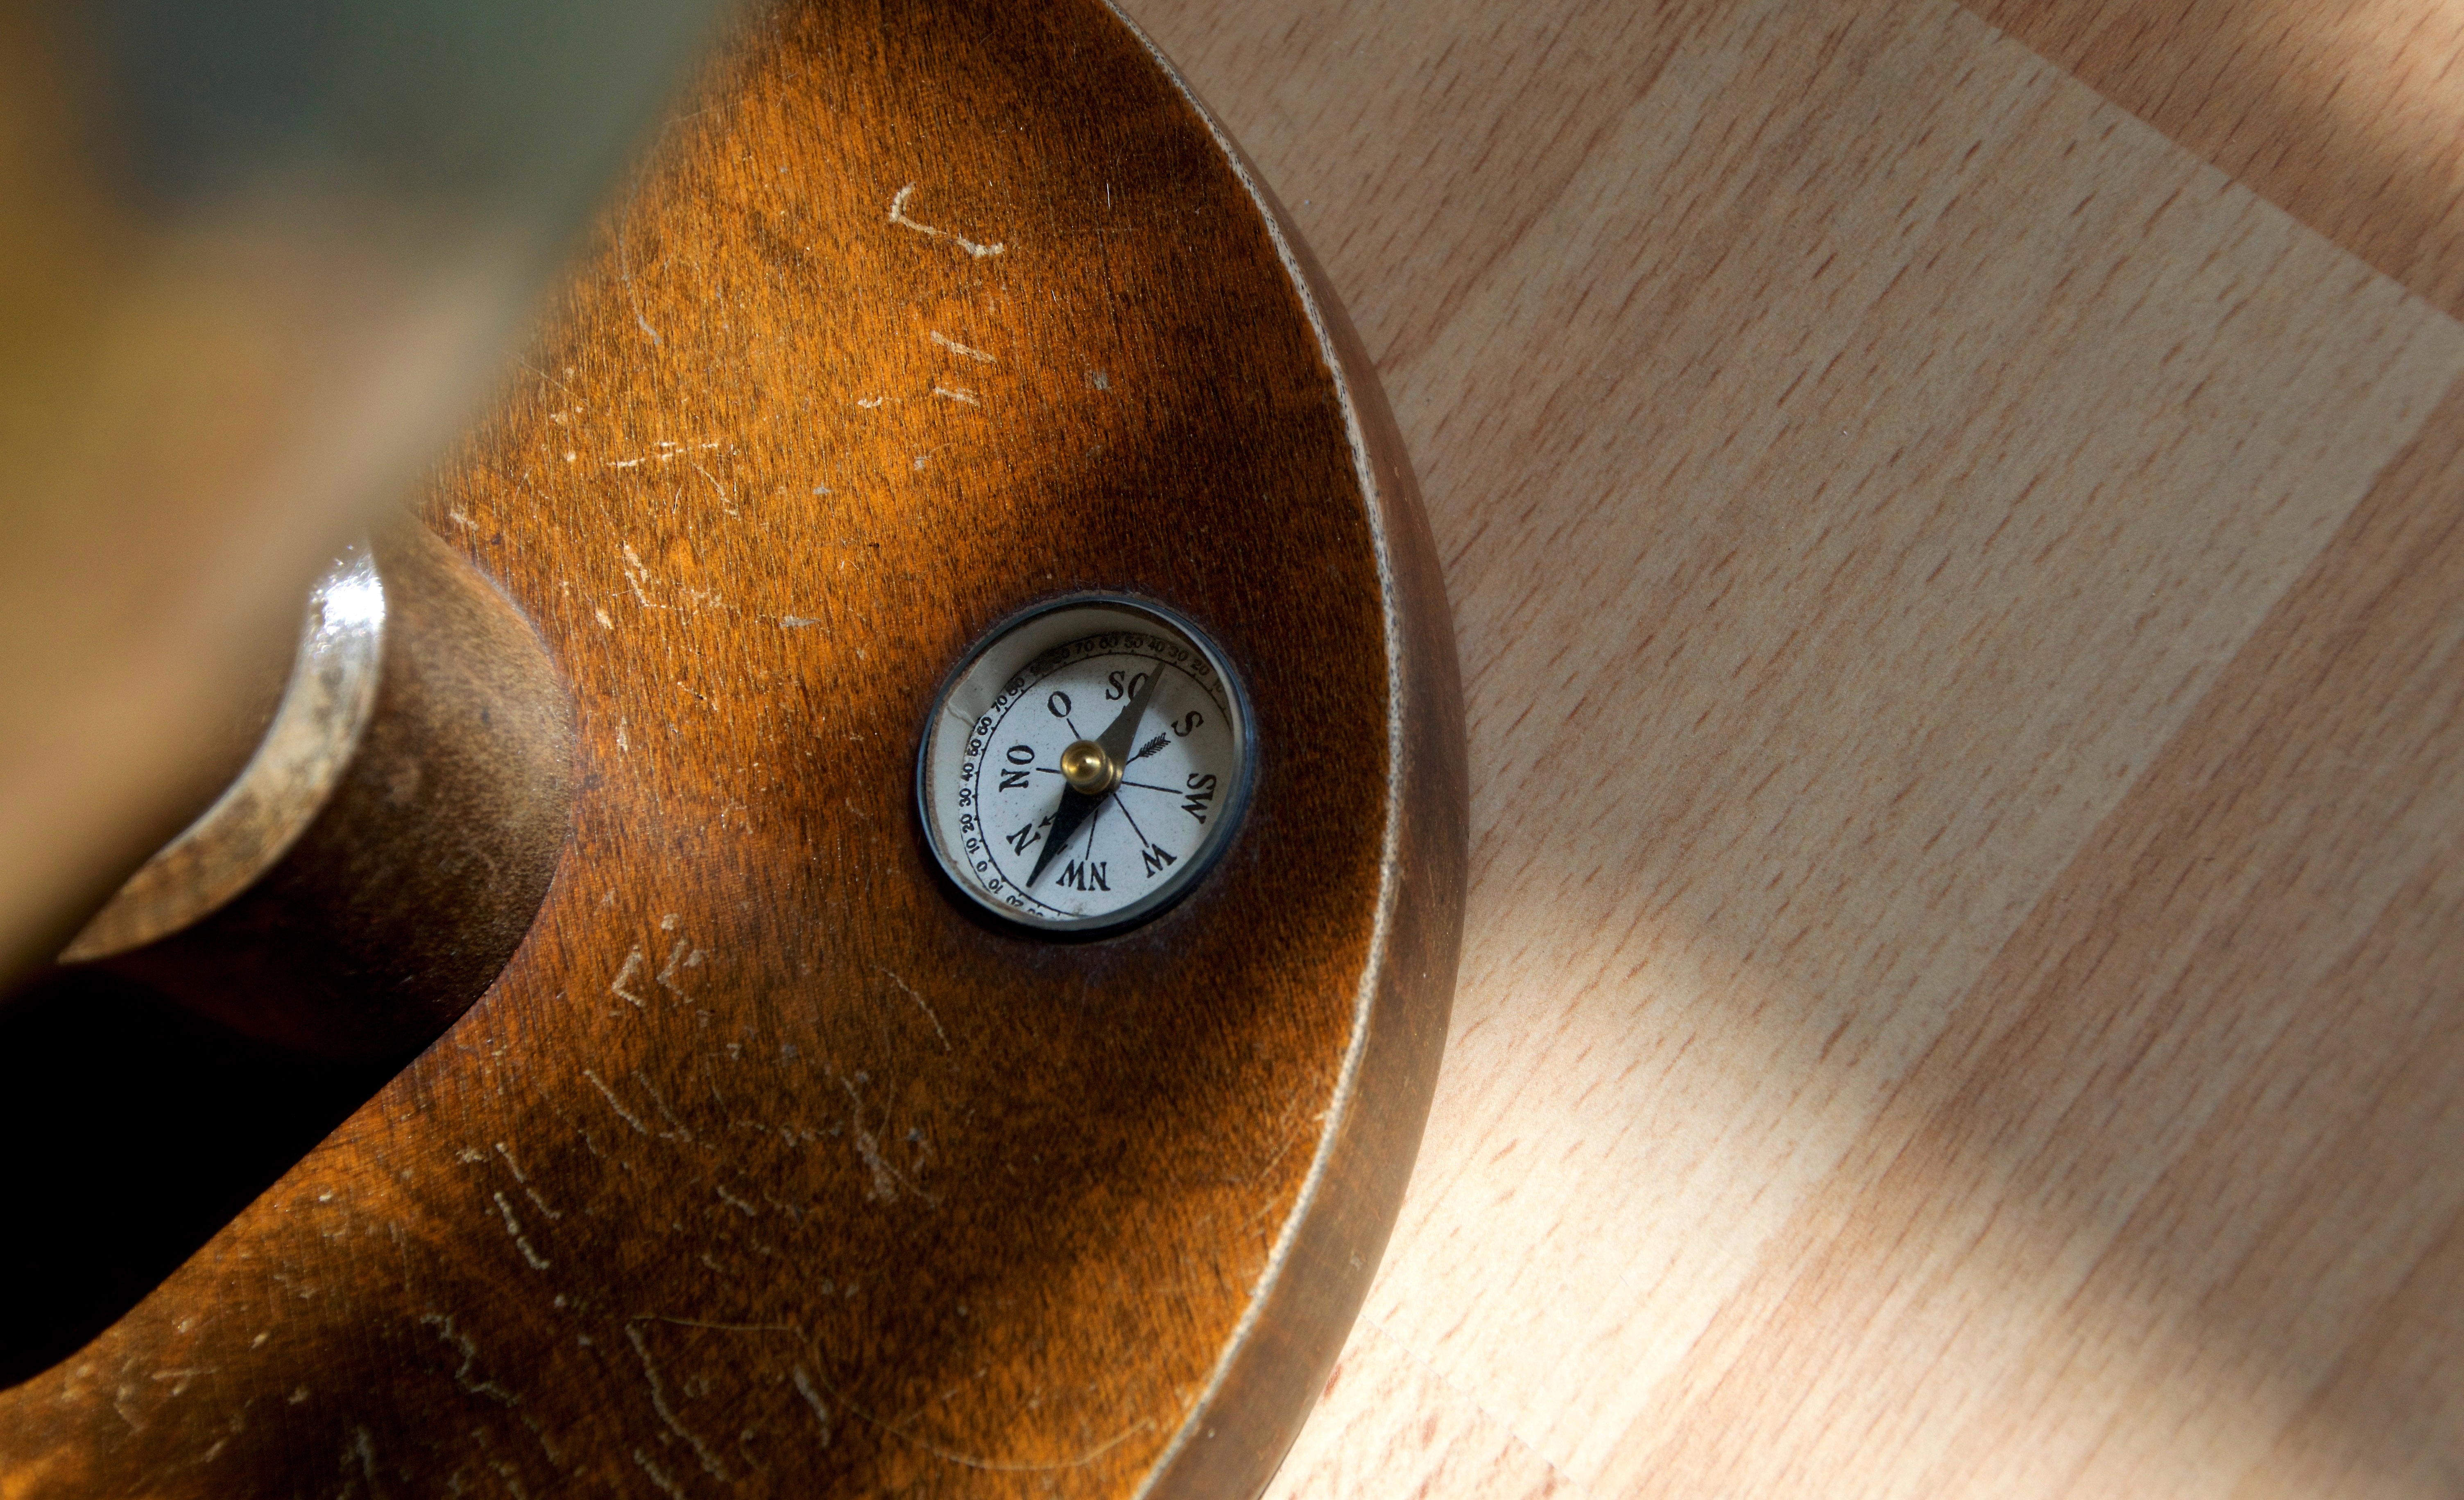
hand, wood, antique, guitar, old, rustic, live, metal, nostalgia, compass, craft, globe, close up, home decor, carving, historically, antiques, macro photography, windrose, magnetic needle, plucked string instruments